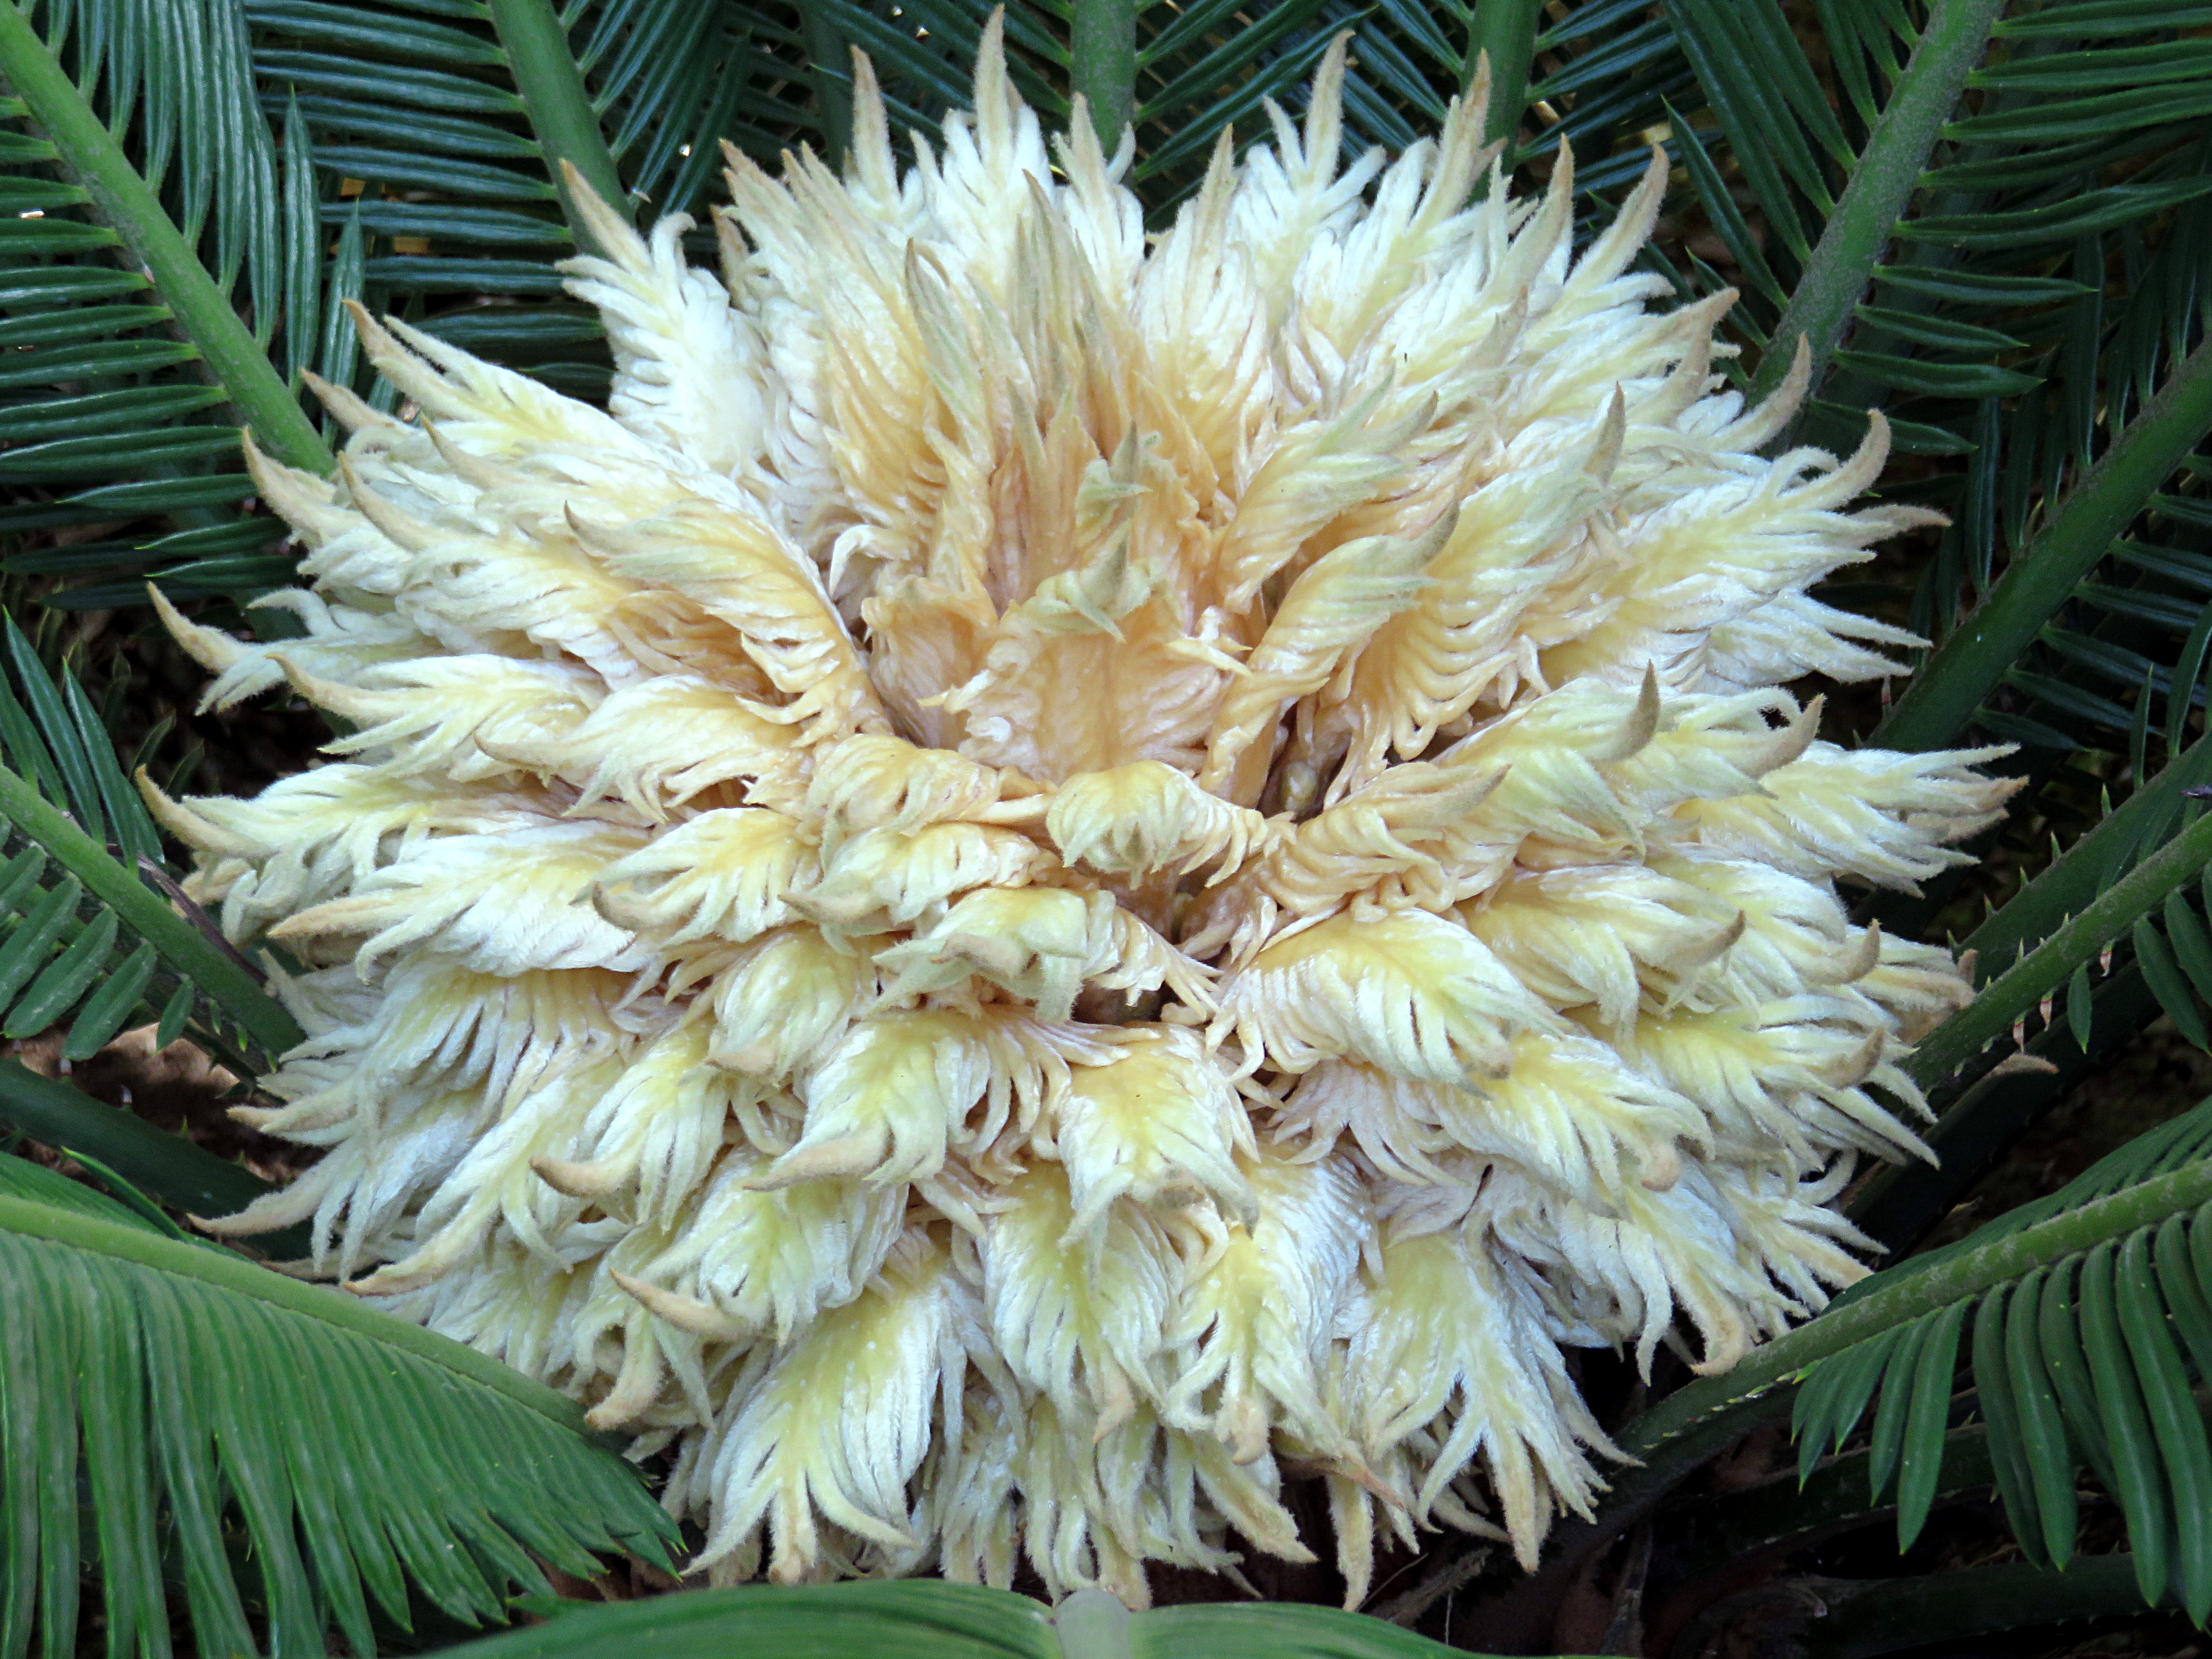
tree, plant, white, leaf, flower, food, produce, botany, flora, fern, cycas, flowering plant, sea anemone, grass family, land plant, arecales